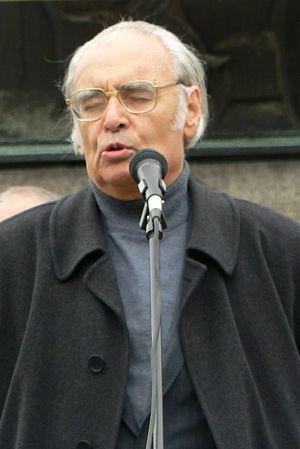
Anton Nikolov Dončev est un écrivain bulgare né le 14 septembre 1930 à Bourgas. Il est surtout connu pour son roman historique Les Cent frères de Manol, paru pour la première fois en 1964, qui conte la résistance de paysans bulgares à l'islamisation imposée par les Ottomans au XVIIᵉ siècle.